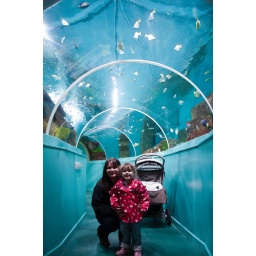
Trace and Aimee enjoying walking under the water